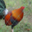
Label: bird